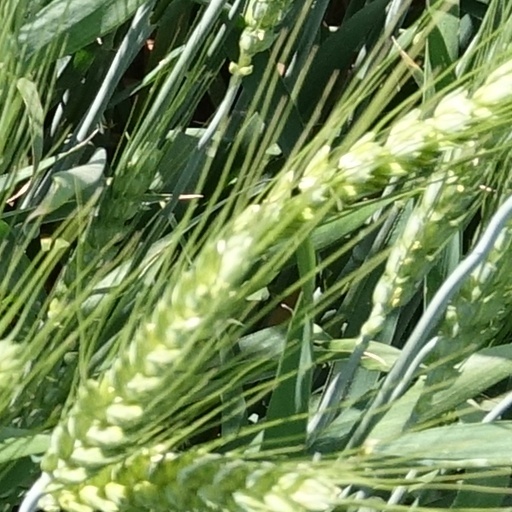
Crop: wheat